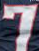
Number: 7